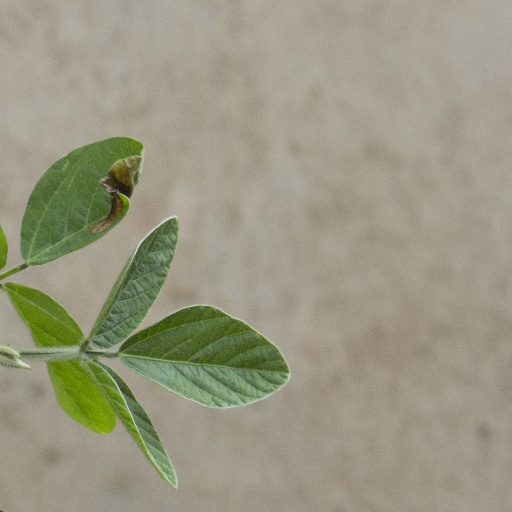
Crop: soybean